Adarga

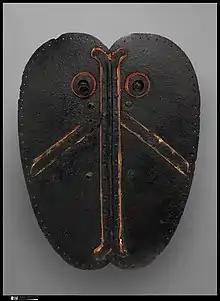
16th-century adarga at the Metropolitan Museum of Art

The adarga was a hard leather shield created by the North African Berbers, its name derived from the Berber "adarga" meaning "oryx". An important center of manufacture of the adarga was the city of Fes, Morocco. The adarga was typically made from the hide of the antelope (certainly the Scimitar Oryx) and was extremely resistant to the blows of sword, lance, javelin, and arrow, but other kinds of leather were used as well. Inside, in the center, was a pair of leather grips held in the hand or strapped to the forearm with a small cushion beneath to absorb impact. Originally the adarga was round, then heart-shaped, finally it took the form of a pair of overlapping ellipses or ovals, measuring in the long axis. Two or more layers of hide were glued and sewn together to make the adarga both rigid and elastic, and often decorated with incised and gilt ornaments, Moorish inscriptions, and metal appliques and borders.